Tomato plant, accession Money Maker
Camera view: horizontal (90 deg, fisheye); turntable rotation: 180 degrees
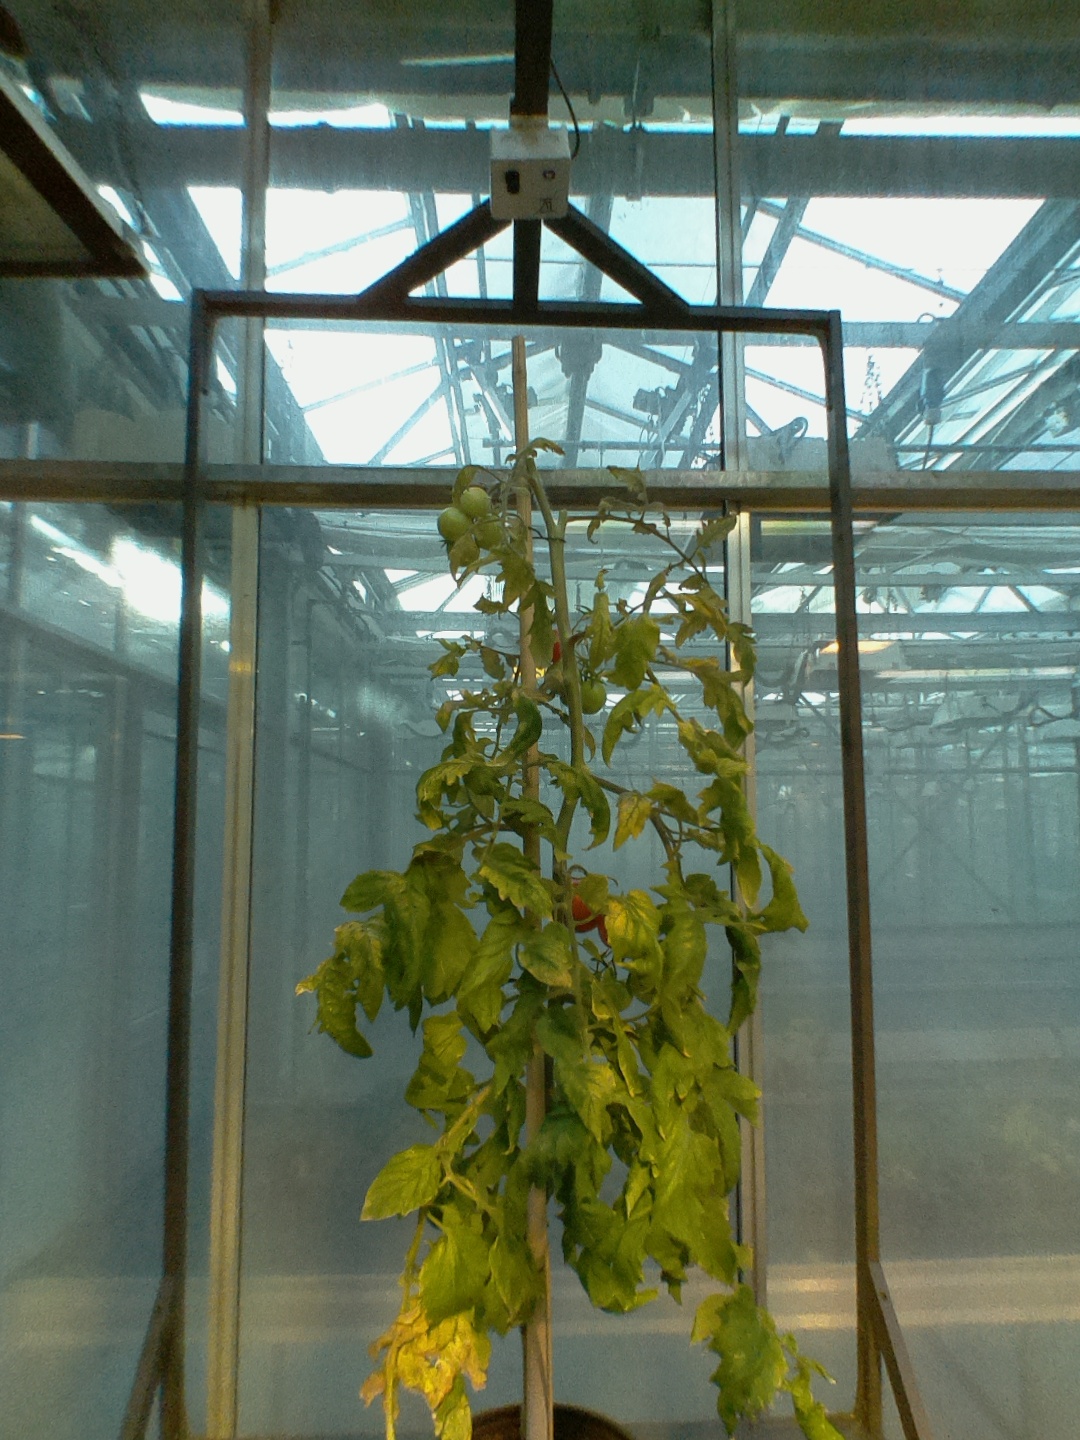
BBCH growth stage 82: 20%-30% of fruits show typical fully ripe color